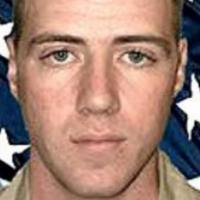
Age group: age 21-30